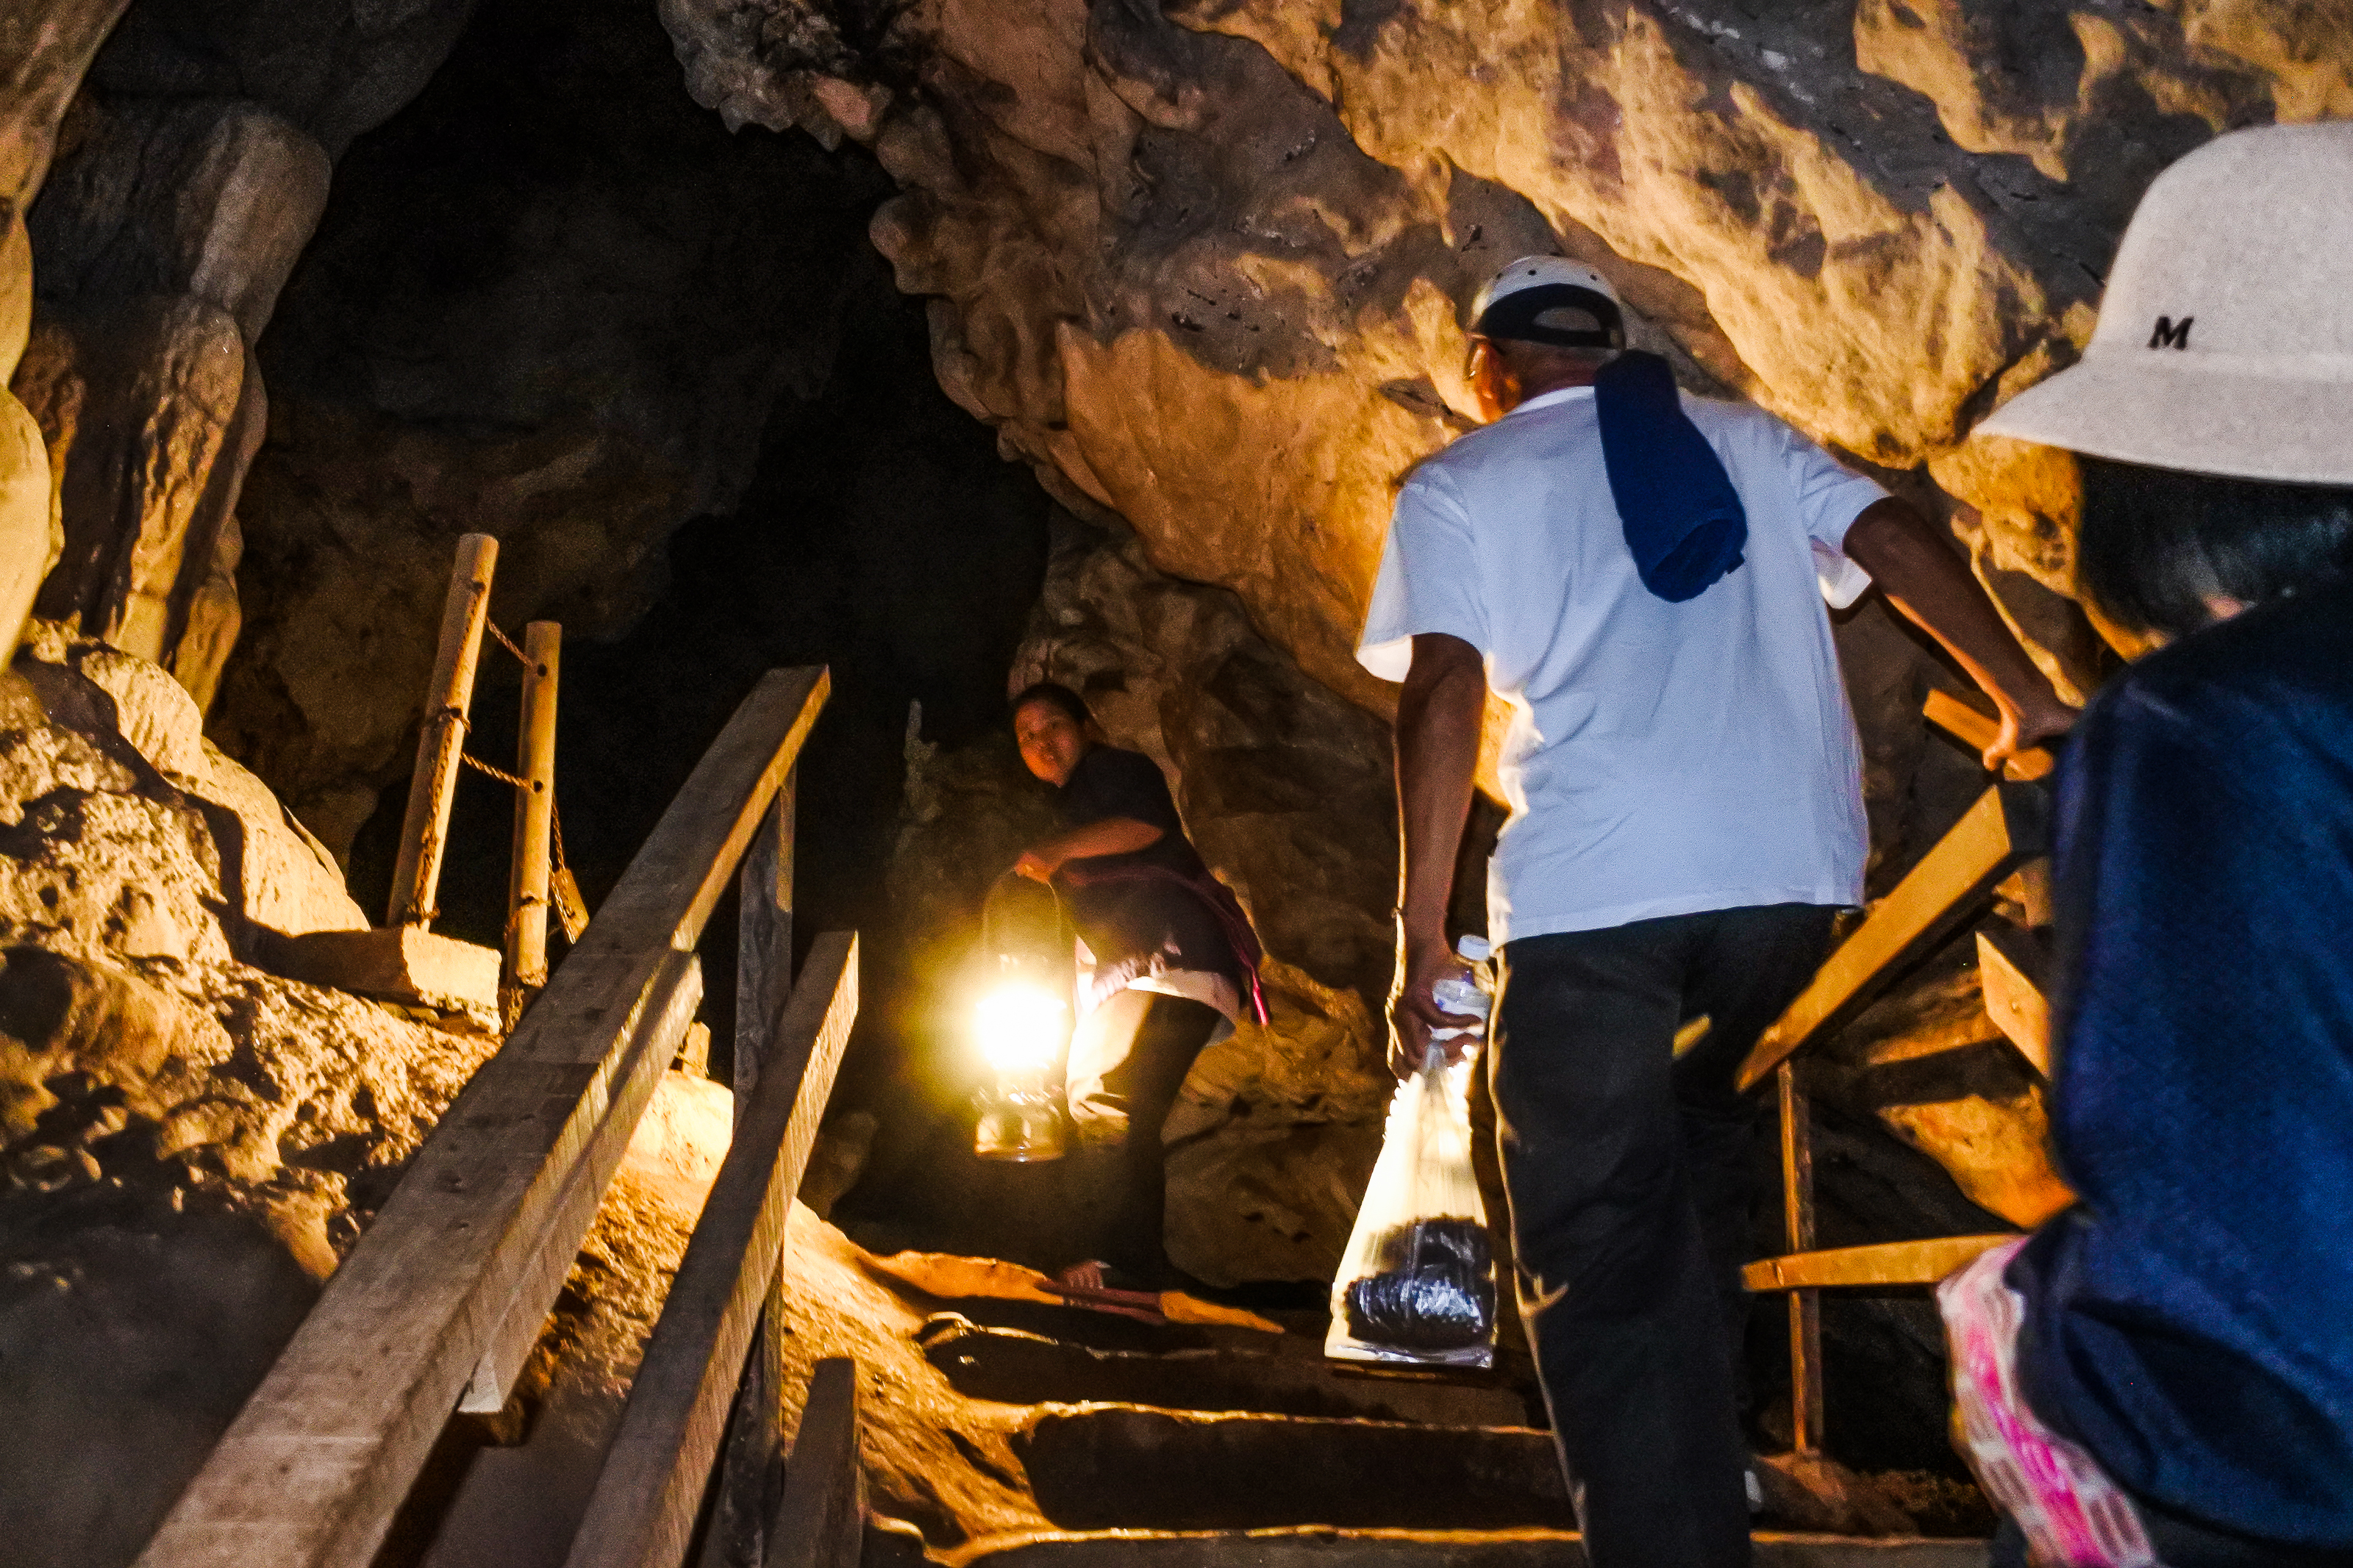
lod, tourism, geology, inside, scenic, sun, interior, lot, rock, amazing, beautiful, mountain, limestone, tham, walking, thailand, dark, pai, cave, famous, green, natural, nature, asia, stalagmite, people, water, lifestyle, stone, adventure, mae hong son, outdoor, attraction, light, underground, background, person, stalactite, backpack, fish, sunset, silhouette, river, travel, landscape, formation, caving, miner, coastal and oceanic landforms, geologist, geological phenomenon